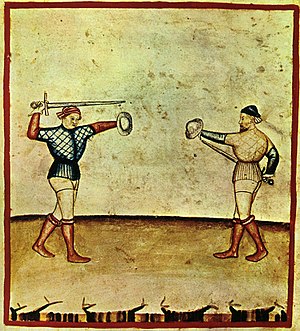
Buckler
Sværd og buckler i kamp. fra Tacuinum Sanitatis, Lombardiet, ca. 1390.
En buckler er et lille skjold på op til 45 cm i diameter, der bæres i et centralt håndtag på bagsiden. Bucklere har været brugt i Europa siden antikken, men de blev mere almindelige som et ledsagervåben ved nærkamp i middelalderen og renæssancen. Størrelsen gjorde buckleren dårlig til at beskytte brugeren mod projektilvåben som pile, men det var meget anvendeligt til at afbøde slag fra modstanderens våben, opfange våben og hindre hans bevægelse. Buckleren kan også bruges til at slå med, og den blev brugt lige så meget som et angrebsvåben som til forsvar.